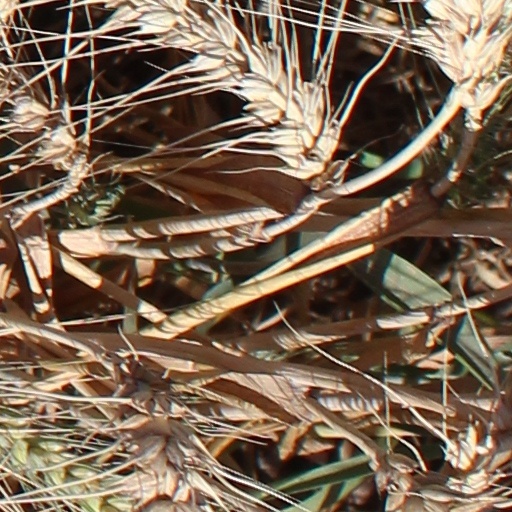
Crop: wheat